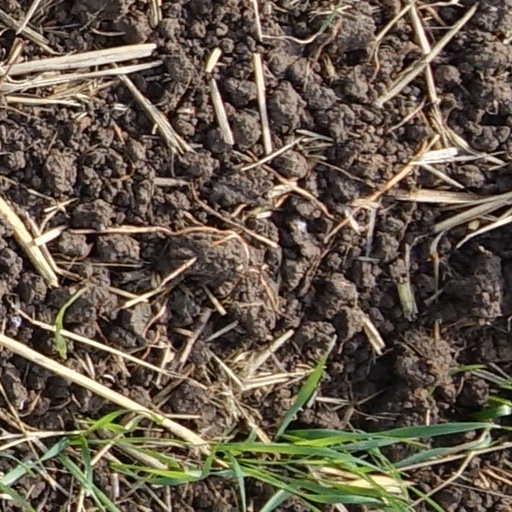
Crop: wheat